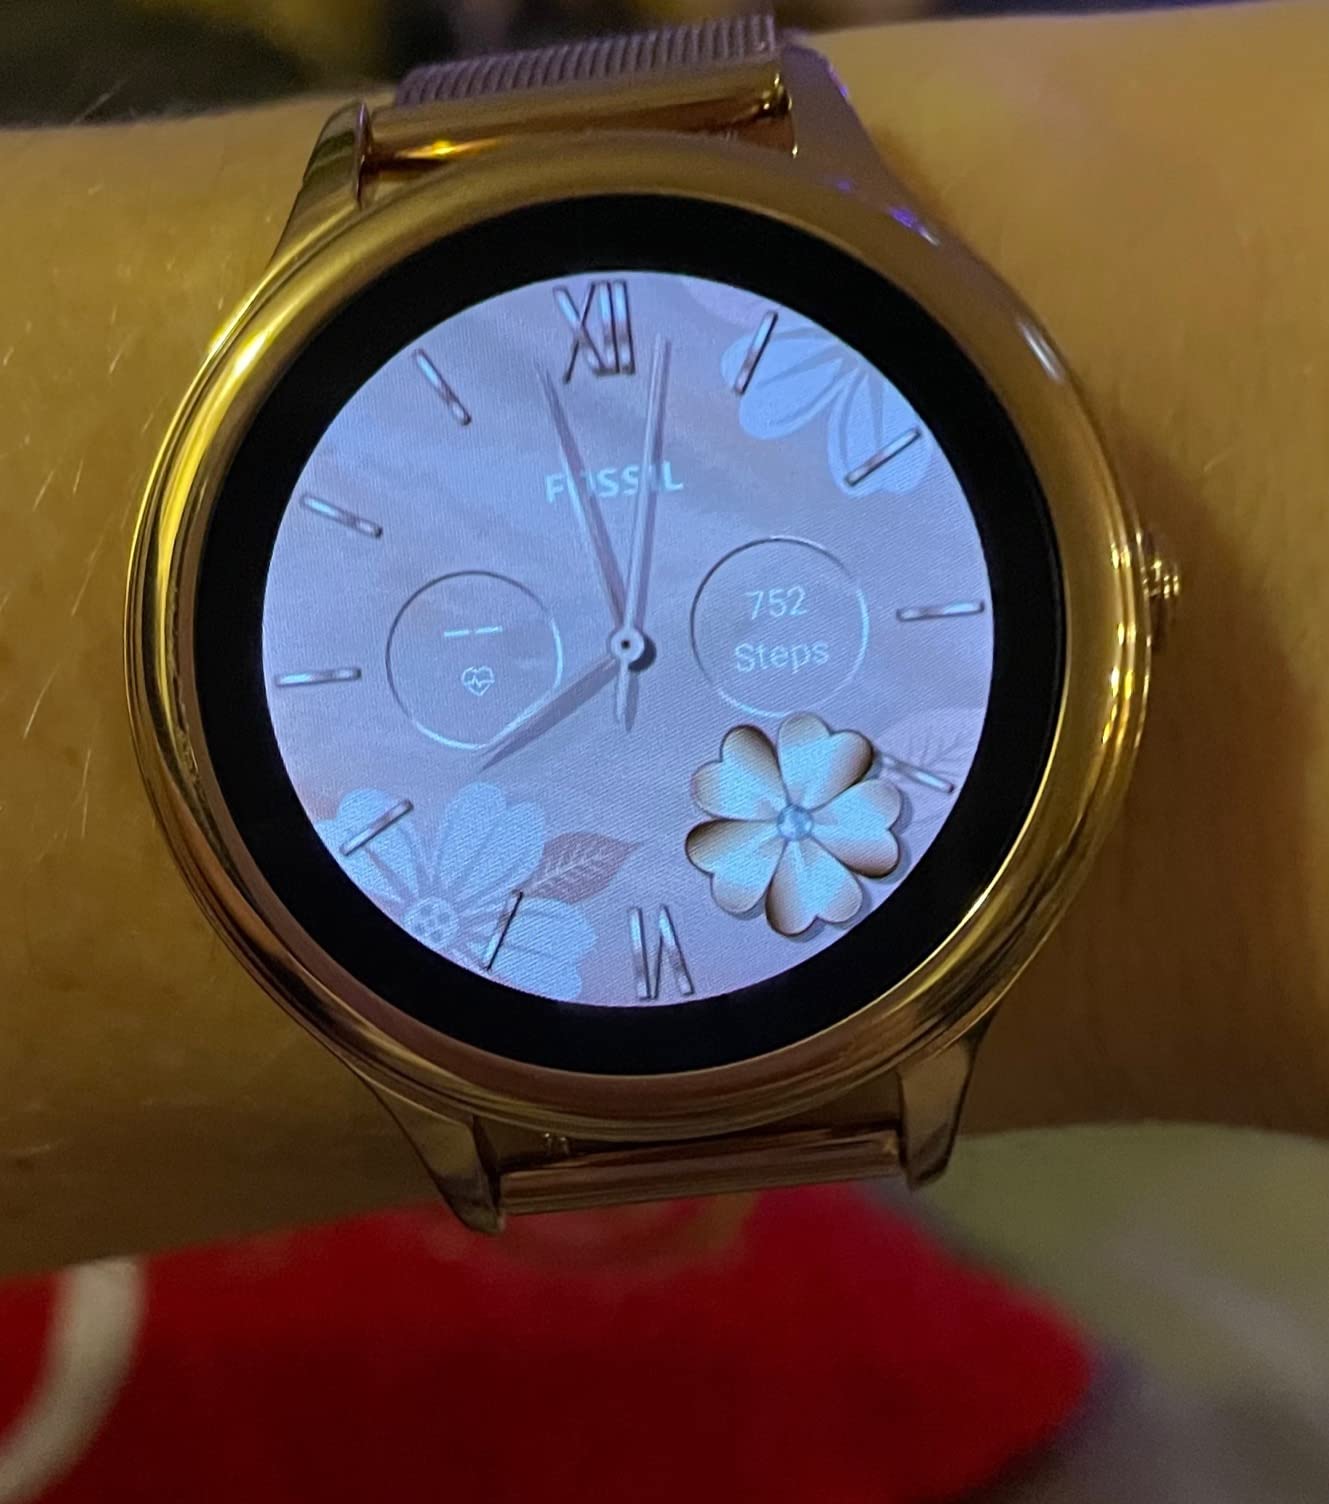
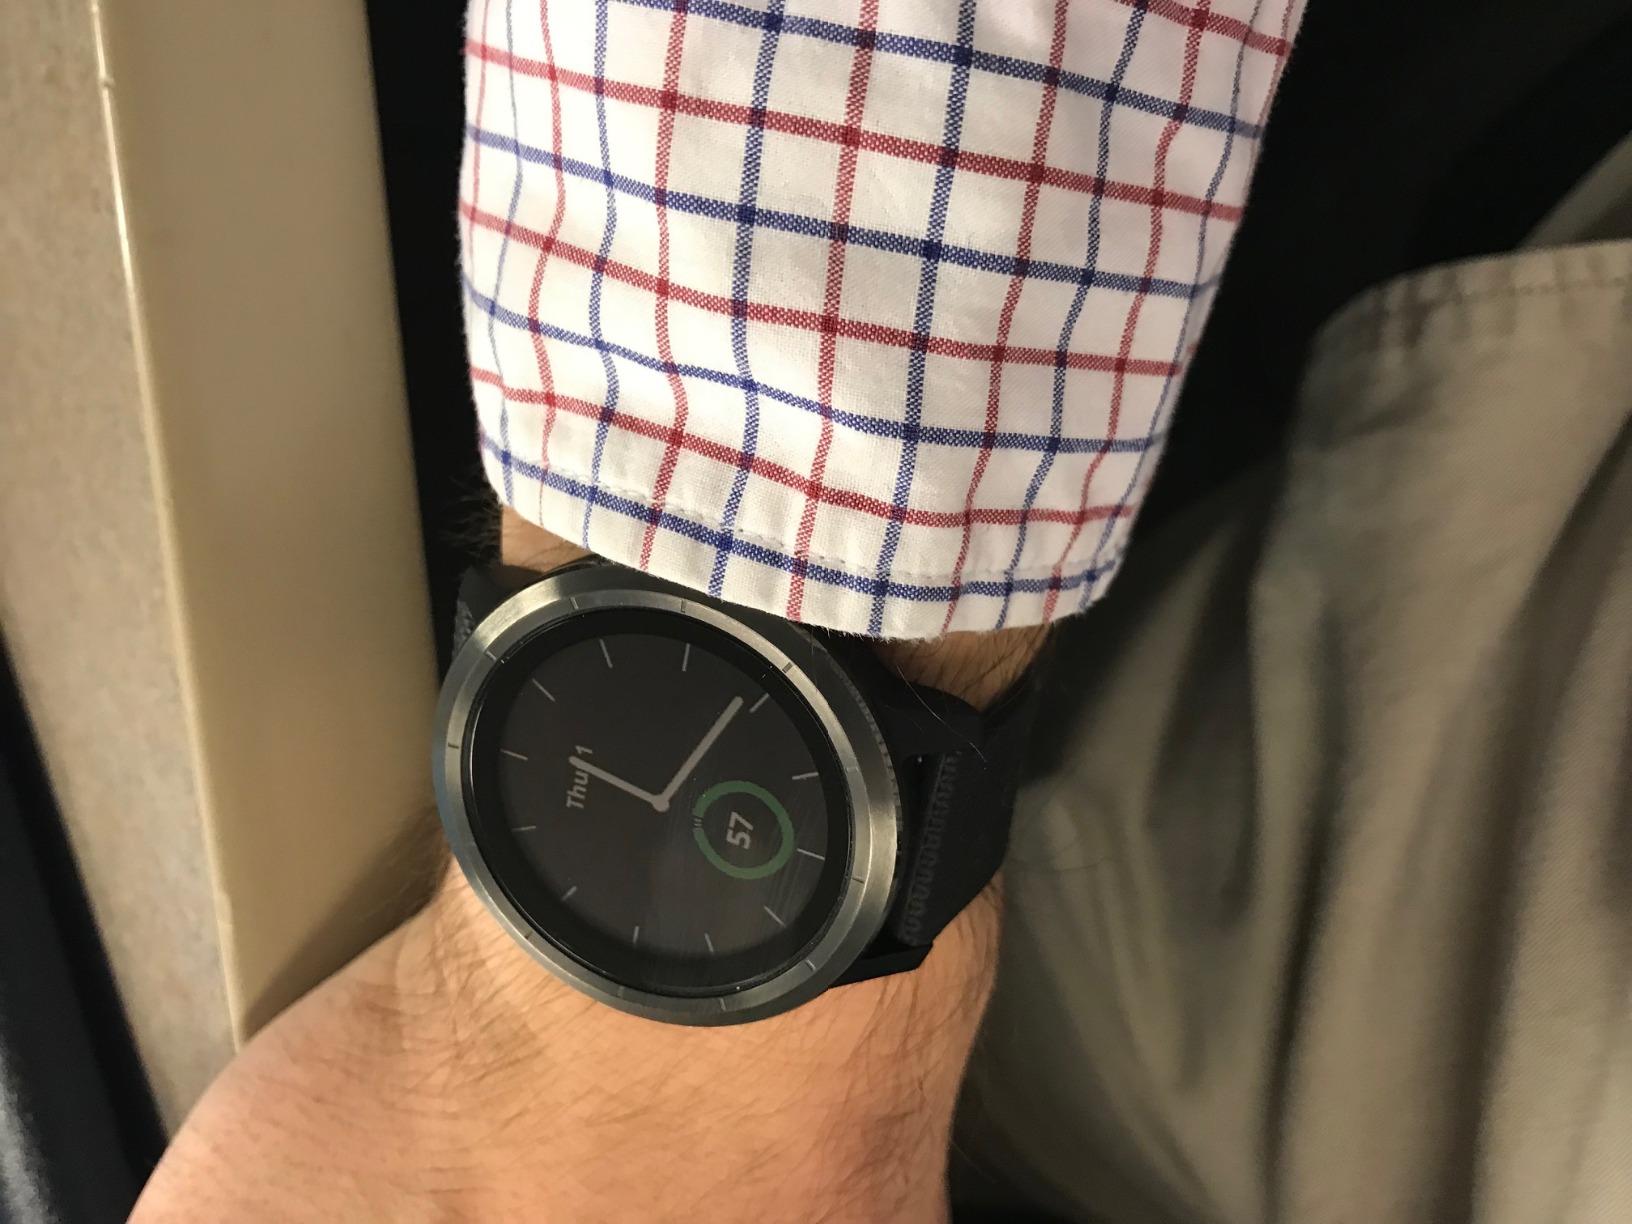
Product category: smartwatch
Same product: no